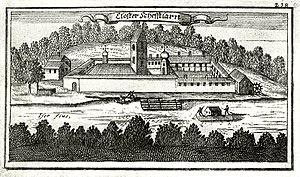
Schäftlarn / Historie
Kloster Schäftlarn i slutningen af 1600'tallet
Schäftlarn er en kommune i Landkreis München, i den tyske delstat Bayern.